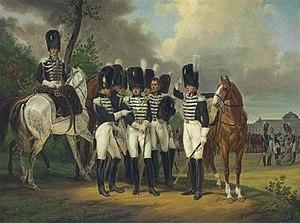
Auguste-Frédéric de Talhouët-Bonamour, marquis de Talhouët, est un officier général et homme politique français né à Rennes le 8 avril 1788 et mort à Paris le 12 mars 1842. Il est notamment maréchal de camp puis pair de France.